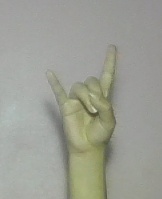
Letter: la